Stephen Olney

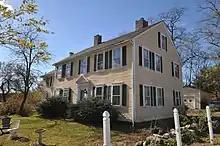
Stephen Olney's house in North Providence

Stephen Olney entered the service as an ensign in Hitchcock's Regiment (14th Continentals) May 1775, joining the Continental Army's 11th Continental Infantry in January, 1776 as a Lieutenant and participating in the siege of Boston, battles of Long Island, Harlem Heights, White Plains, Second Trenton, and Princeton. He became a Captain in the Second Rhode Island in January, 1777 where he saw service at the Battles of Red Bank, Monmouth, Rhode Island, and Springfield, where he was wounded. By act of Congress the 2nd Rhode Island and 1st Rhode Island were merged along with Sherburne's Battilion and served at the siege of Yorktown under Lafayette. Captain Olney lead the American sappers over the top of Redoubt 10, calling back to his troops "in a tone as if there were no danger, Capt. Olney's company form here". Armed with only an espontoon, he was immediately attacked by 6 to 8 bayonets. The Americans took the redoubt in about 10 minutes, but Capt. Olney was badly wounded including a bayonet in the gut which was thought to be fatal. He was sent to the hospital in Williamsburg where he recovered and returned to his regiment 3 weeks later. He resigned in May, of 1782, stating in a letter to General Washington that since the war was over, he felt it was not honorable to remain in the Army waiting to be paid. He returned to Providence and subsequently represented North Providence in the legislature for twenty years, besides holding various other town offices. Olney was also an Original Member with the Rhode Island Society of the Cincinnati.